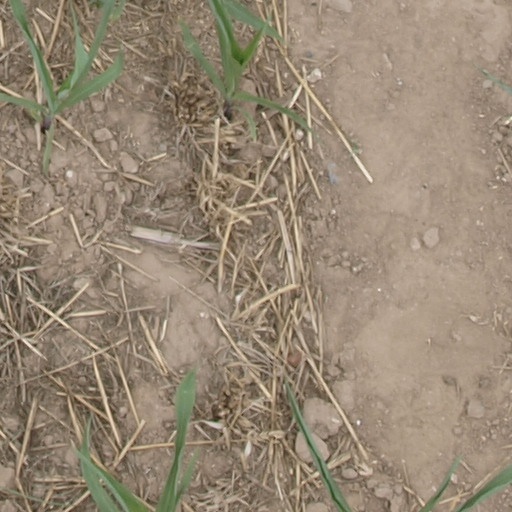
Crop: maize; corn